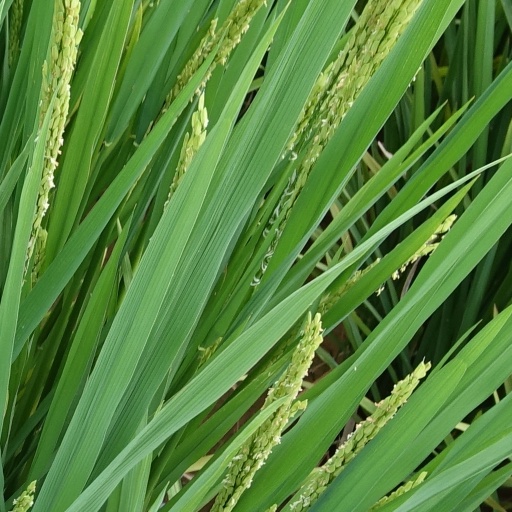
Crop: rice